Question: Please indicate a possible affordance area of the jump_skis that can be used for riding
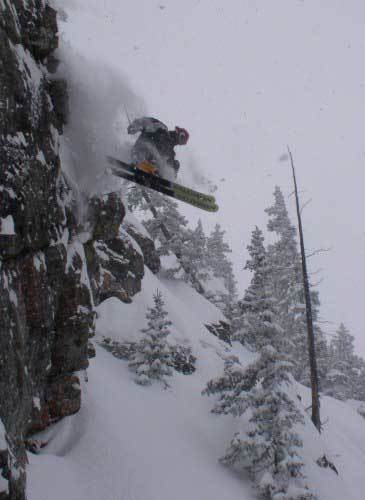
Answer: [107.921, 165.258, 220.421, 215.712]